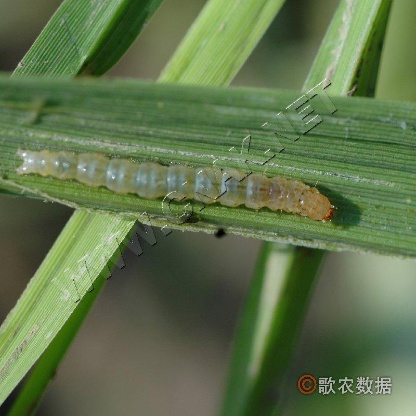
Nhãn: Sâu cuốn lá lớn ( Rice skipper)